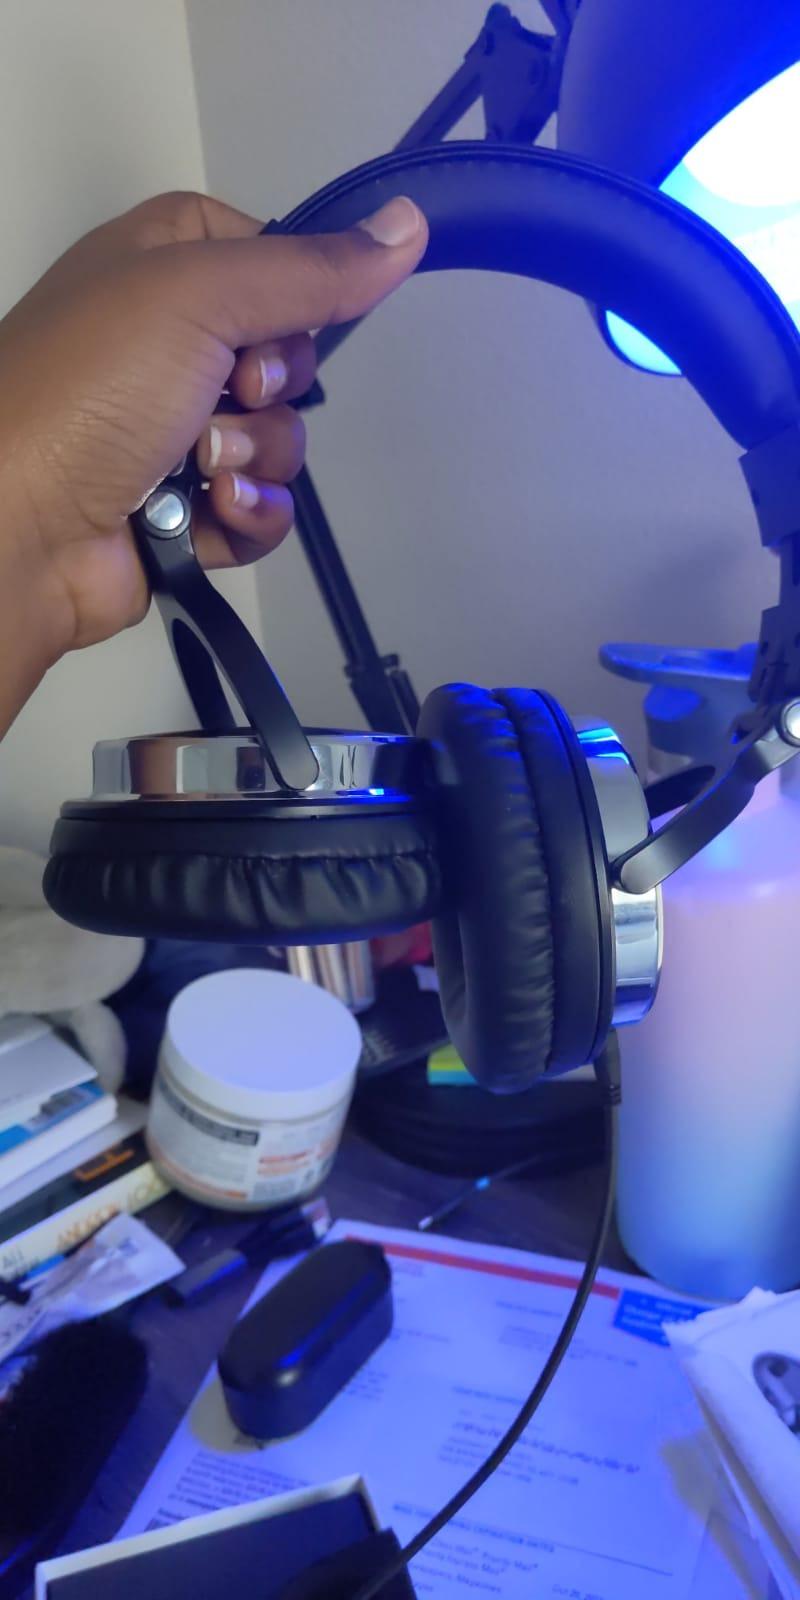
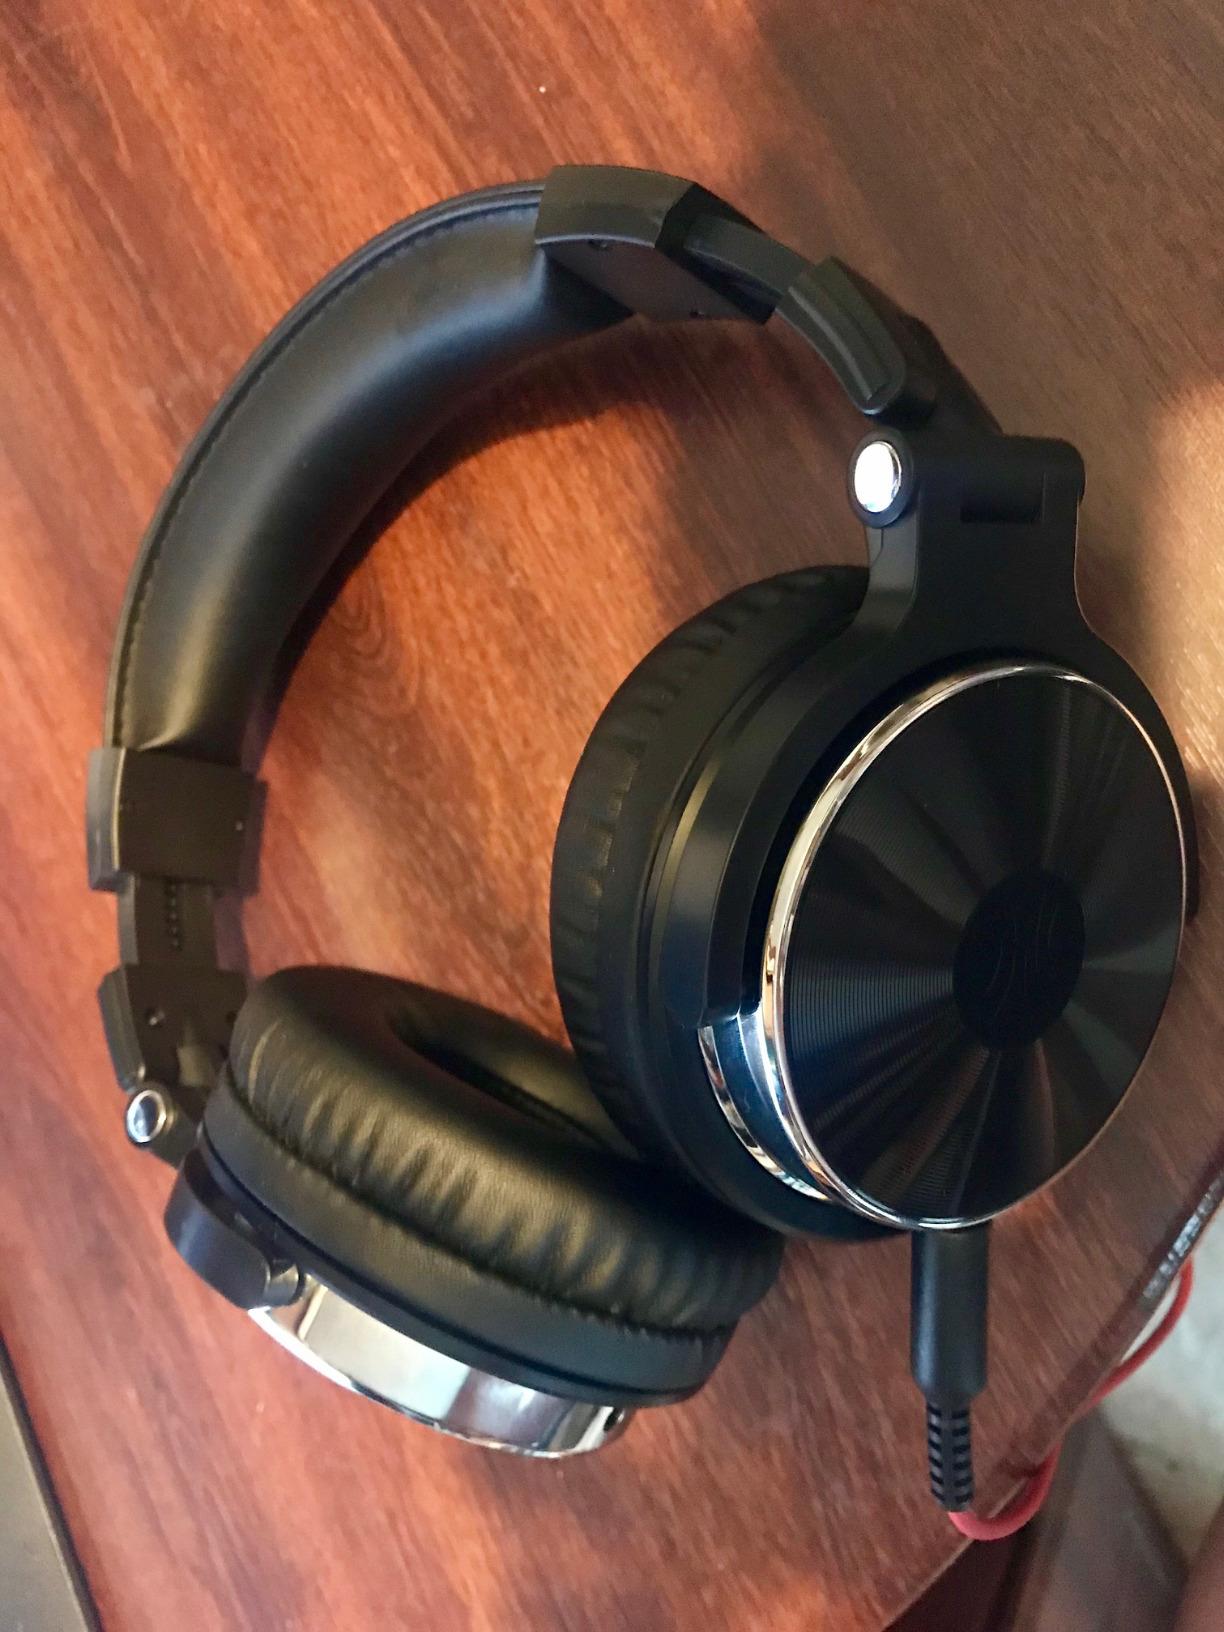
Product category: headphones
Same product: yes